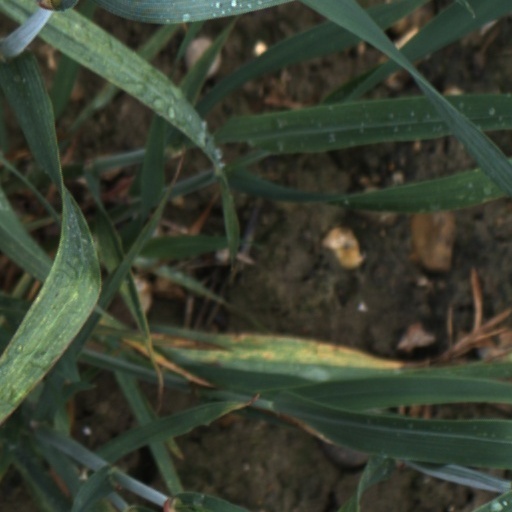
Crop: wheat